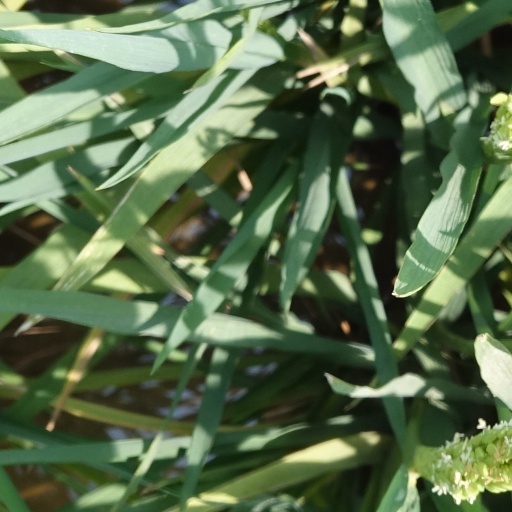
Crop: rice